Second Presbyterian Church (St. Louis, Missouri)

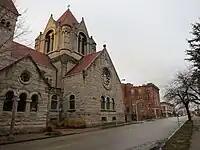
Second Presbyterian Church in 2013

It has been listed on the National Register of Historic Places since 1975.